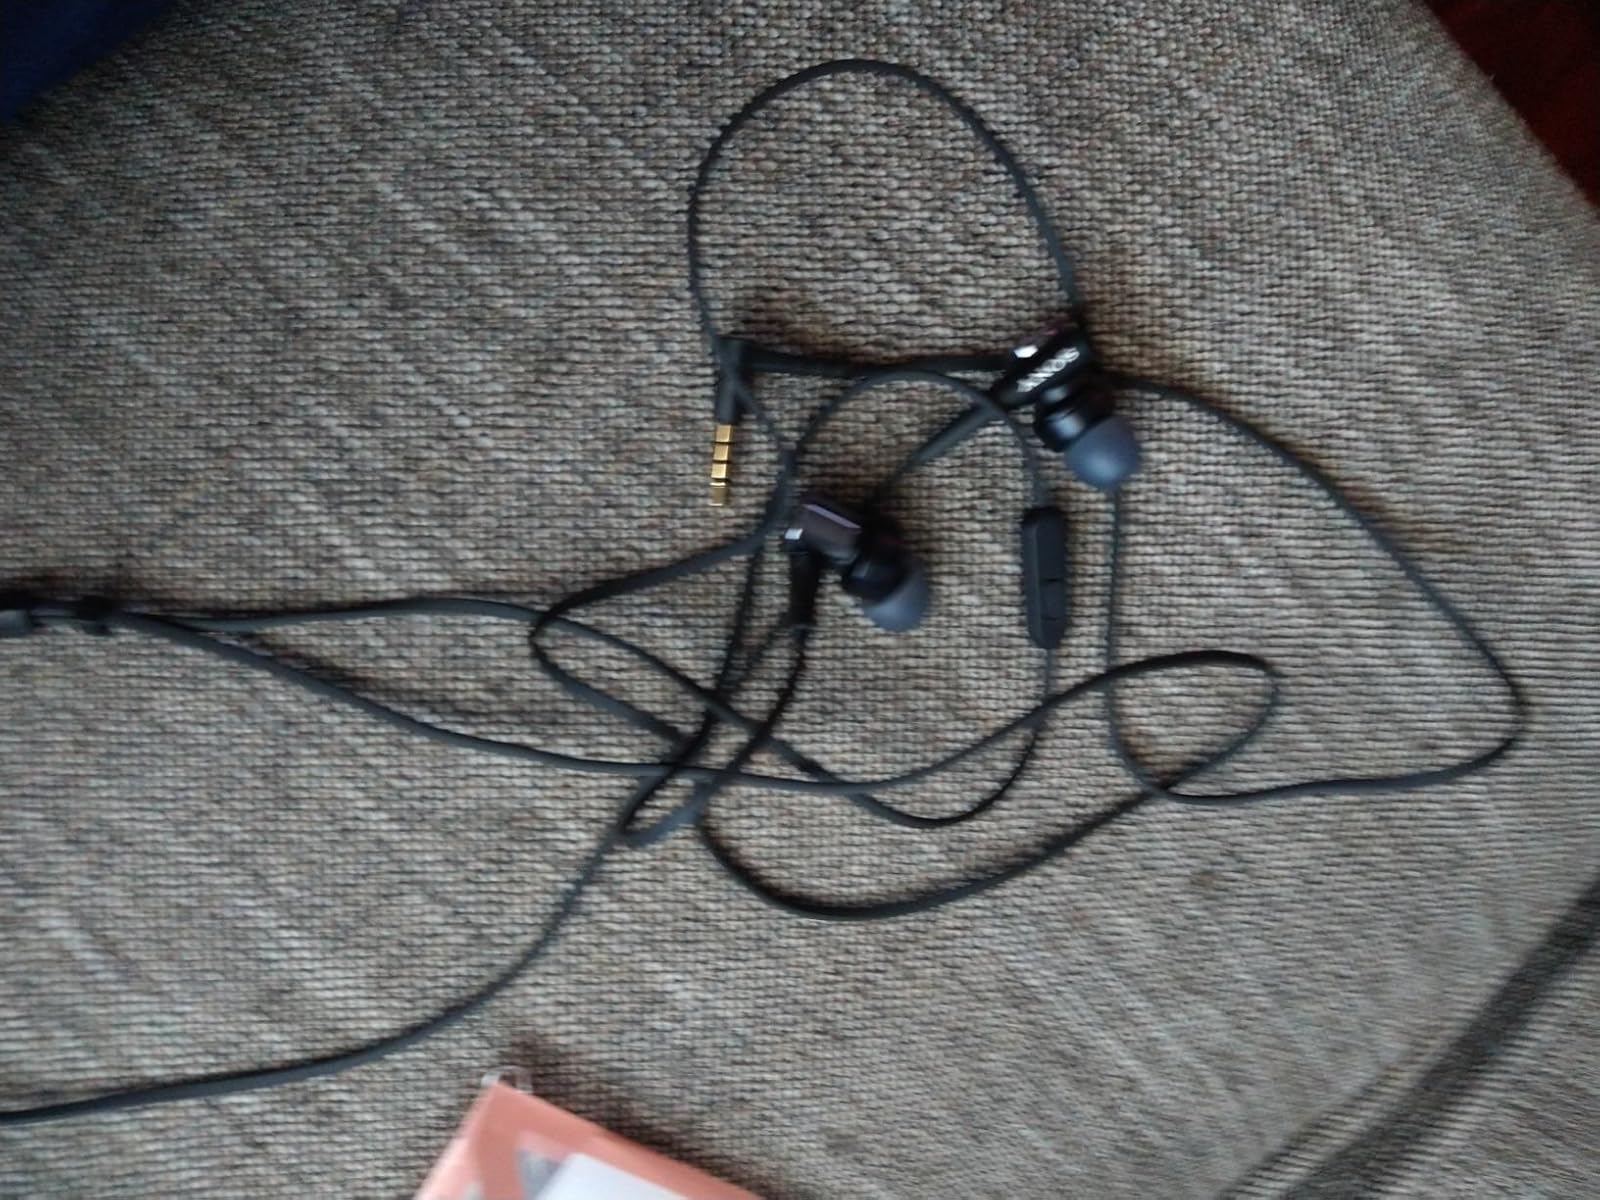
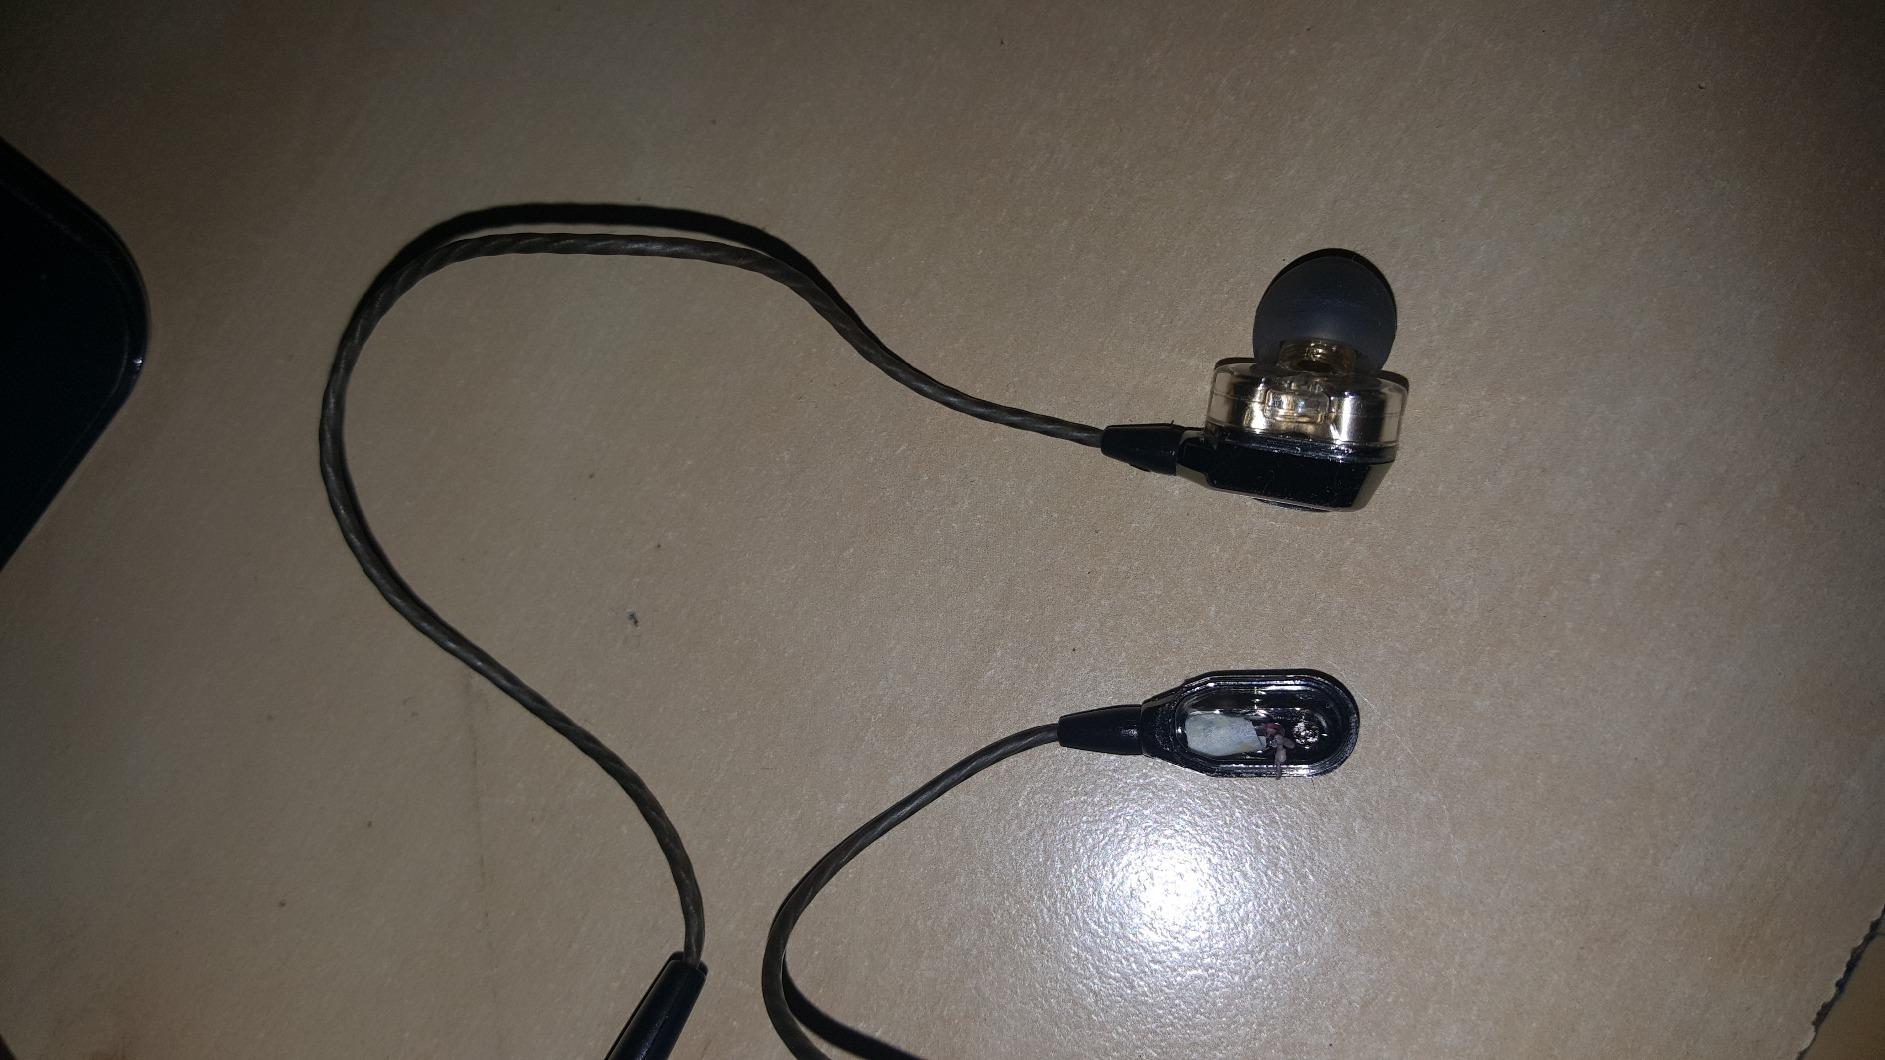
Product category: headphones
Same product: no